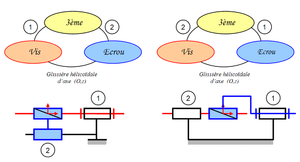
Le système vis-noix, parfois appelé système vis-écrou, est un mécanisme d'entraînement en translation. Il se compose d'une tige filetée, la vis, et d'une pièce comportant un filetage intérieur, la noix. Trois conceptions sont possibles :